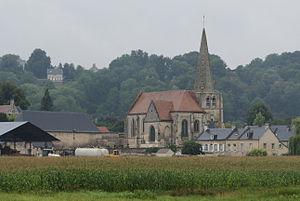
Cet article recense les monuments historiques de l'est de l'Oise, en région des Hauts-de-France, en France.
Cet article recense les monuments historiques français classés en 1912.
Bitry est une commune française située dans le département de l'Oise, dans la région naturelle du Soissonnais, dans la vallée de l'Aisne, en région Hauts-de-France.